Answer in natural language. Is walnut tv stand to the left of colorful landscape painting? Choose between the following options: no or yes
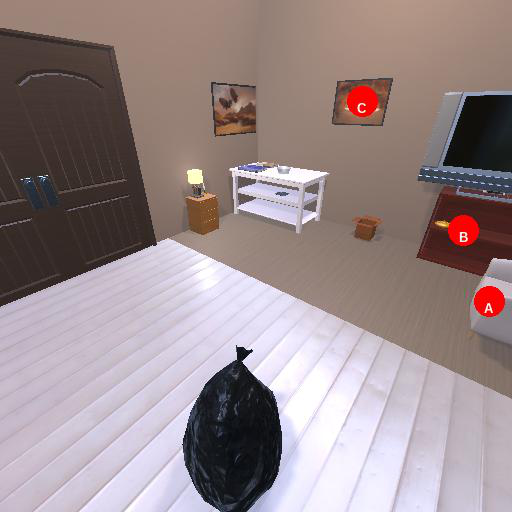
<answer>no</answer>